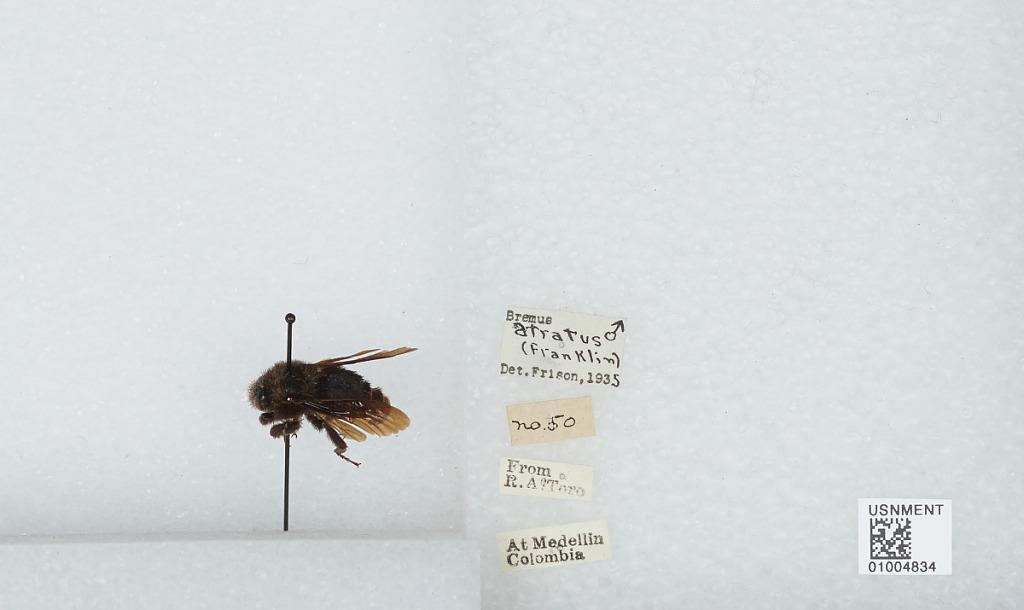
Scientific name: Bombus (Fervidobombus) atratus Franklin
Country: Colombia
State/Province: Antioquia
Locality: Medellin
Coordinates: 6.2482, -75.5672
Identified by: Franklin